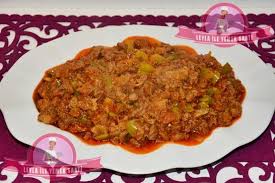
Yemek: et_sote